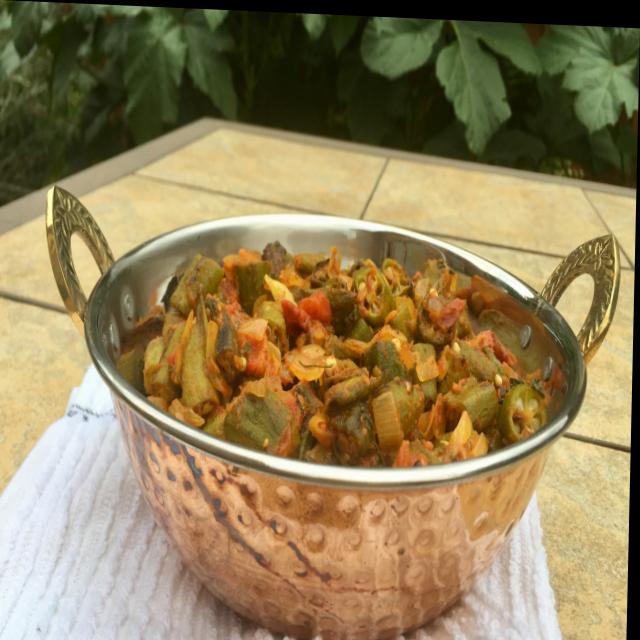
Dish: bhindi_masala